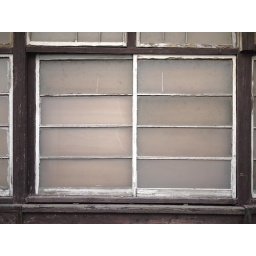
wall made by glass